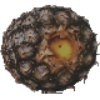
Label: Pineapple 1